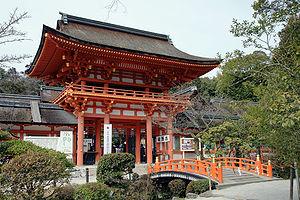
Kyoto ou Kyōto est une ville japonaise de la région du Kansai, au centre de Honshū. Elle fut de 794 à 1868 la capitale impériale du Japon, sous le nom de Heian-kyō. Elle est aujourd'hui, avec ses palais impériaux, ses milliers de sanctuaires shinto et de temples bouddhistes, le cœur culturel et religieux du pays. La ville est aussi la capitale de la préfecture de Kyoto ainsi que l'une des grandes villes de la zone métropolitaine Keihanshin. Sa population est de 1,46 million d'habitants.
Le Kamigamo-jinja est un important sanctuaire shinto fondé en 678 et situé sur les rives de la Kamo-gawa au nord de Kyoto. Son nom formel est « sanctuaire Kamo-wakeikazuchi ».